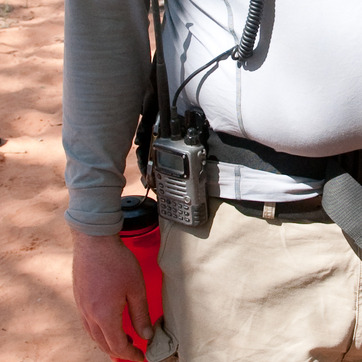
Material: plastic